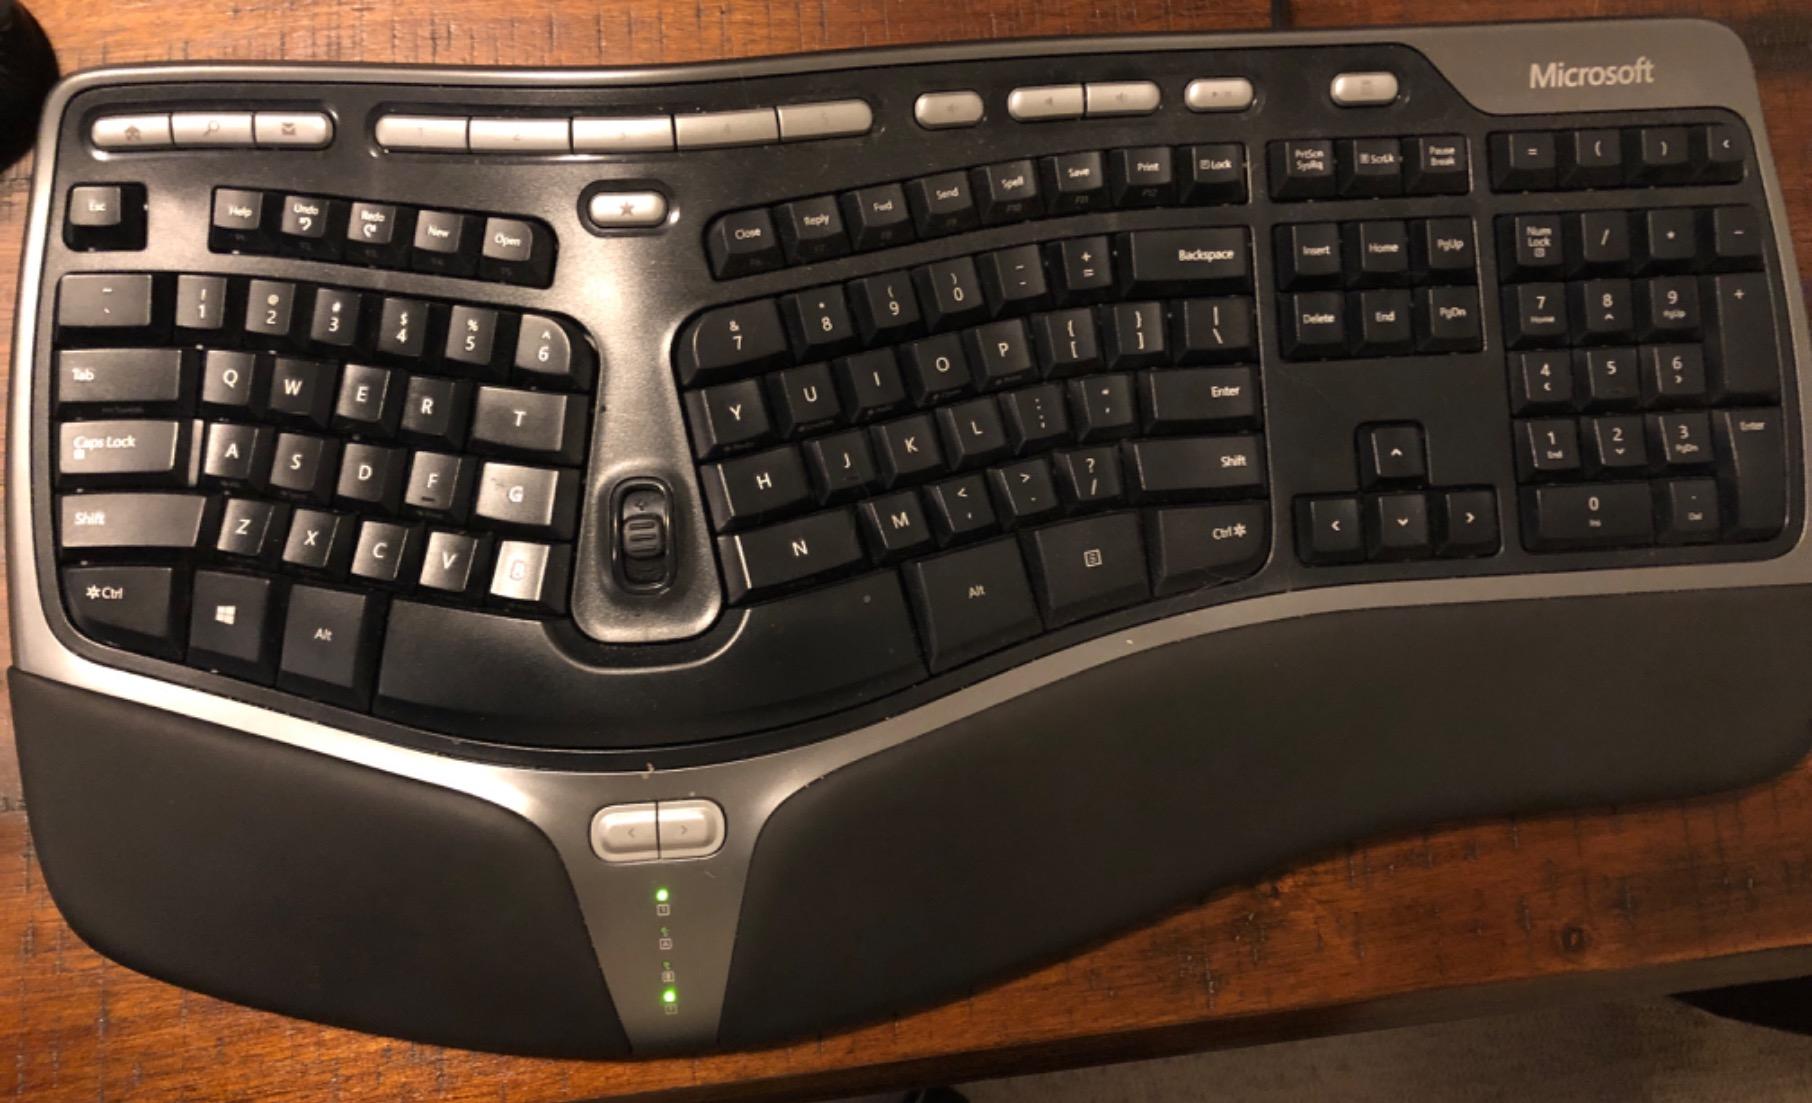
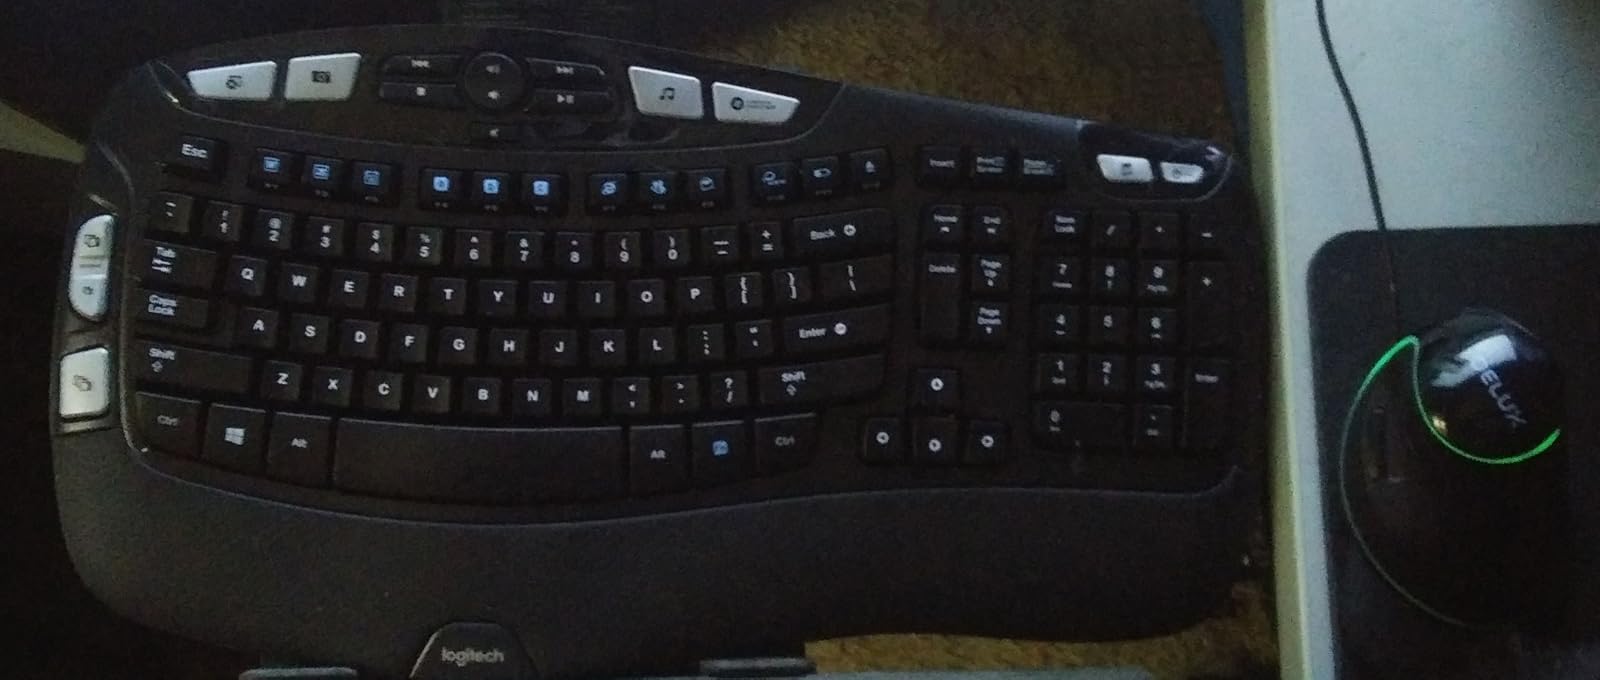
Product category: keyboard
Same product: no